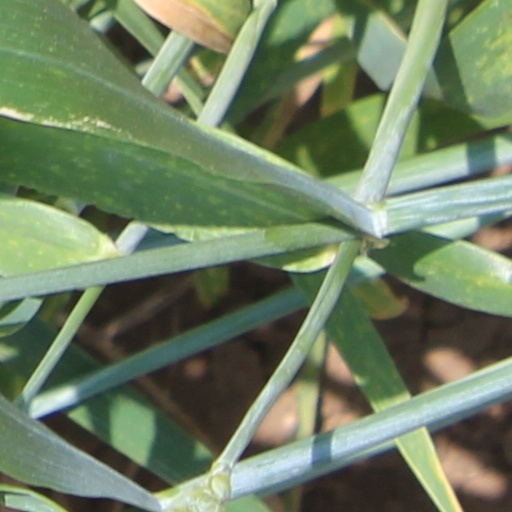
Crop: wheat